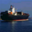
Label: ship